Treasure of the Holy Crosses

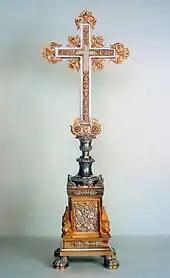
Bishop Zane's reliquary of the Cross.

The cross was made in 1841 by Brescian goldsmith Antonio Pedrina and has been a permanent part of the treasure of the Holy Crosses ever since. The reliquary contains the little cross donated to the Brescian community by Bishop Paolo Zane in 1531, the custody of which predates Pedrina's. The work represents a fine example of mid-nineteenth-century Brescian neoclassical goldsmithing, whose greatest artistic relief is concentrated in the intricate relief of the pedestal.